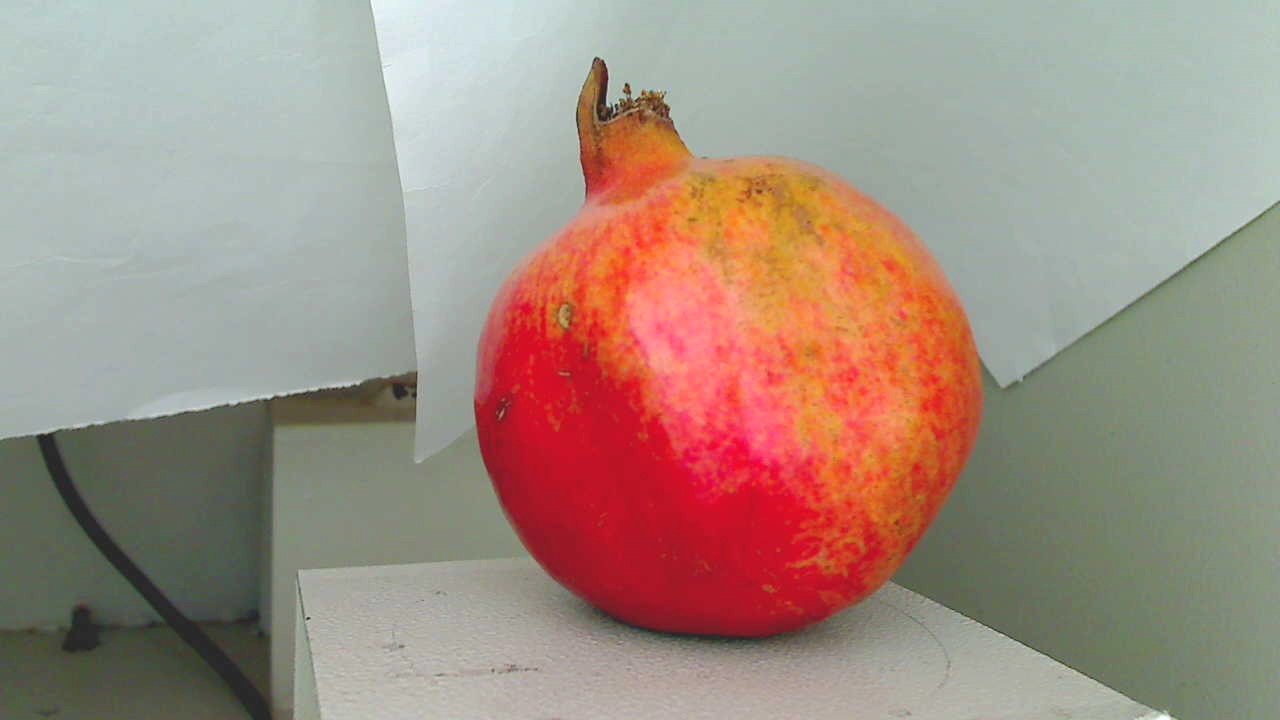
Grade: grade-2
Quality: quality-4